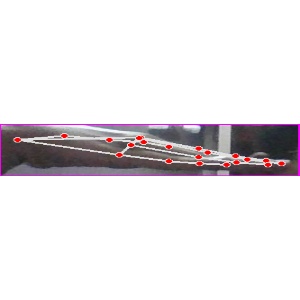
अक्षर: ज